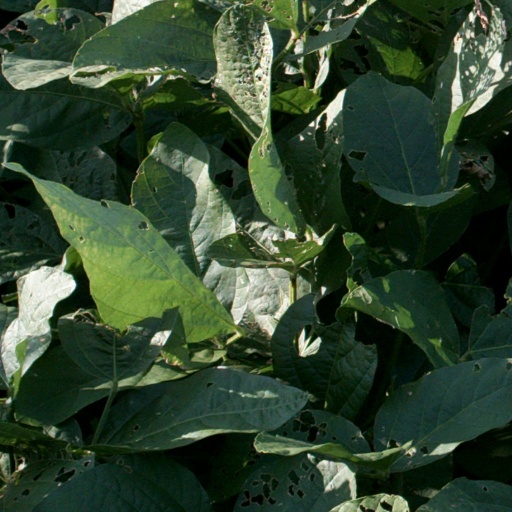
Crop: soybean